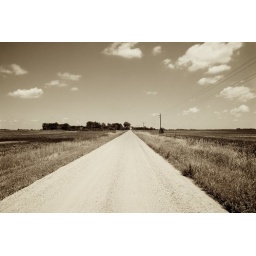
open road with clear skies near Sioux Falls, South Dakota